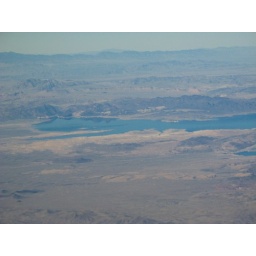
A lake in the mountains. I love the reflection of the mountains in the water.